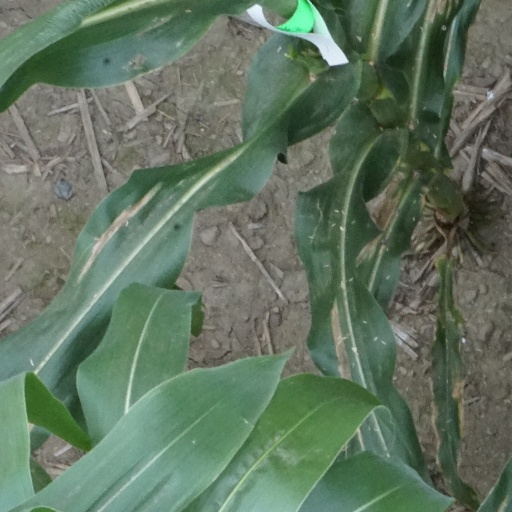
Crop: maize; corn